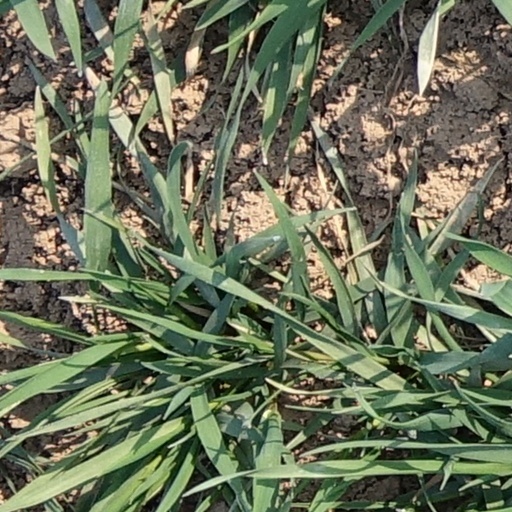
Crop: wheat